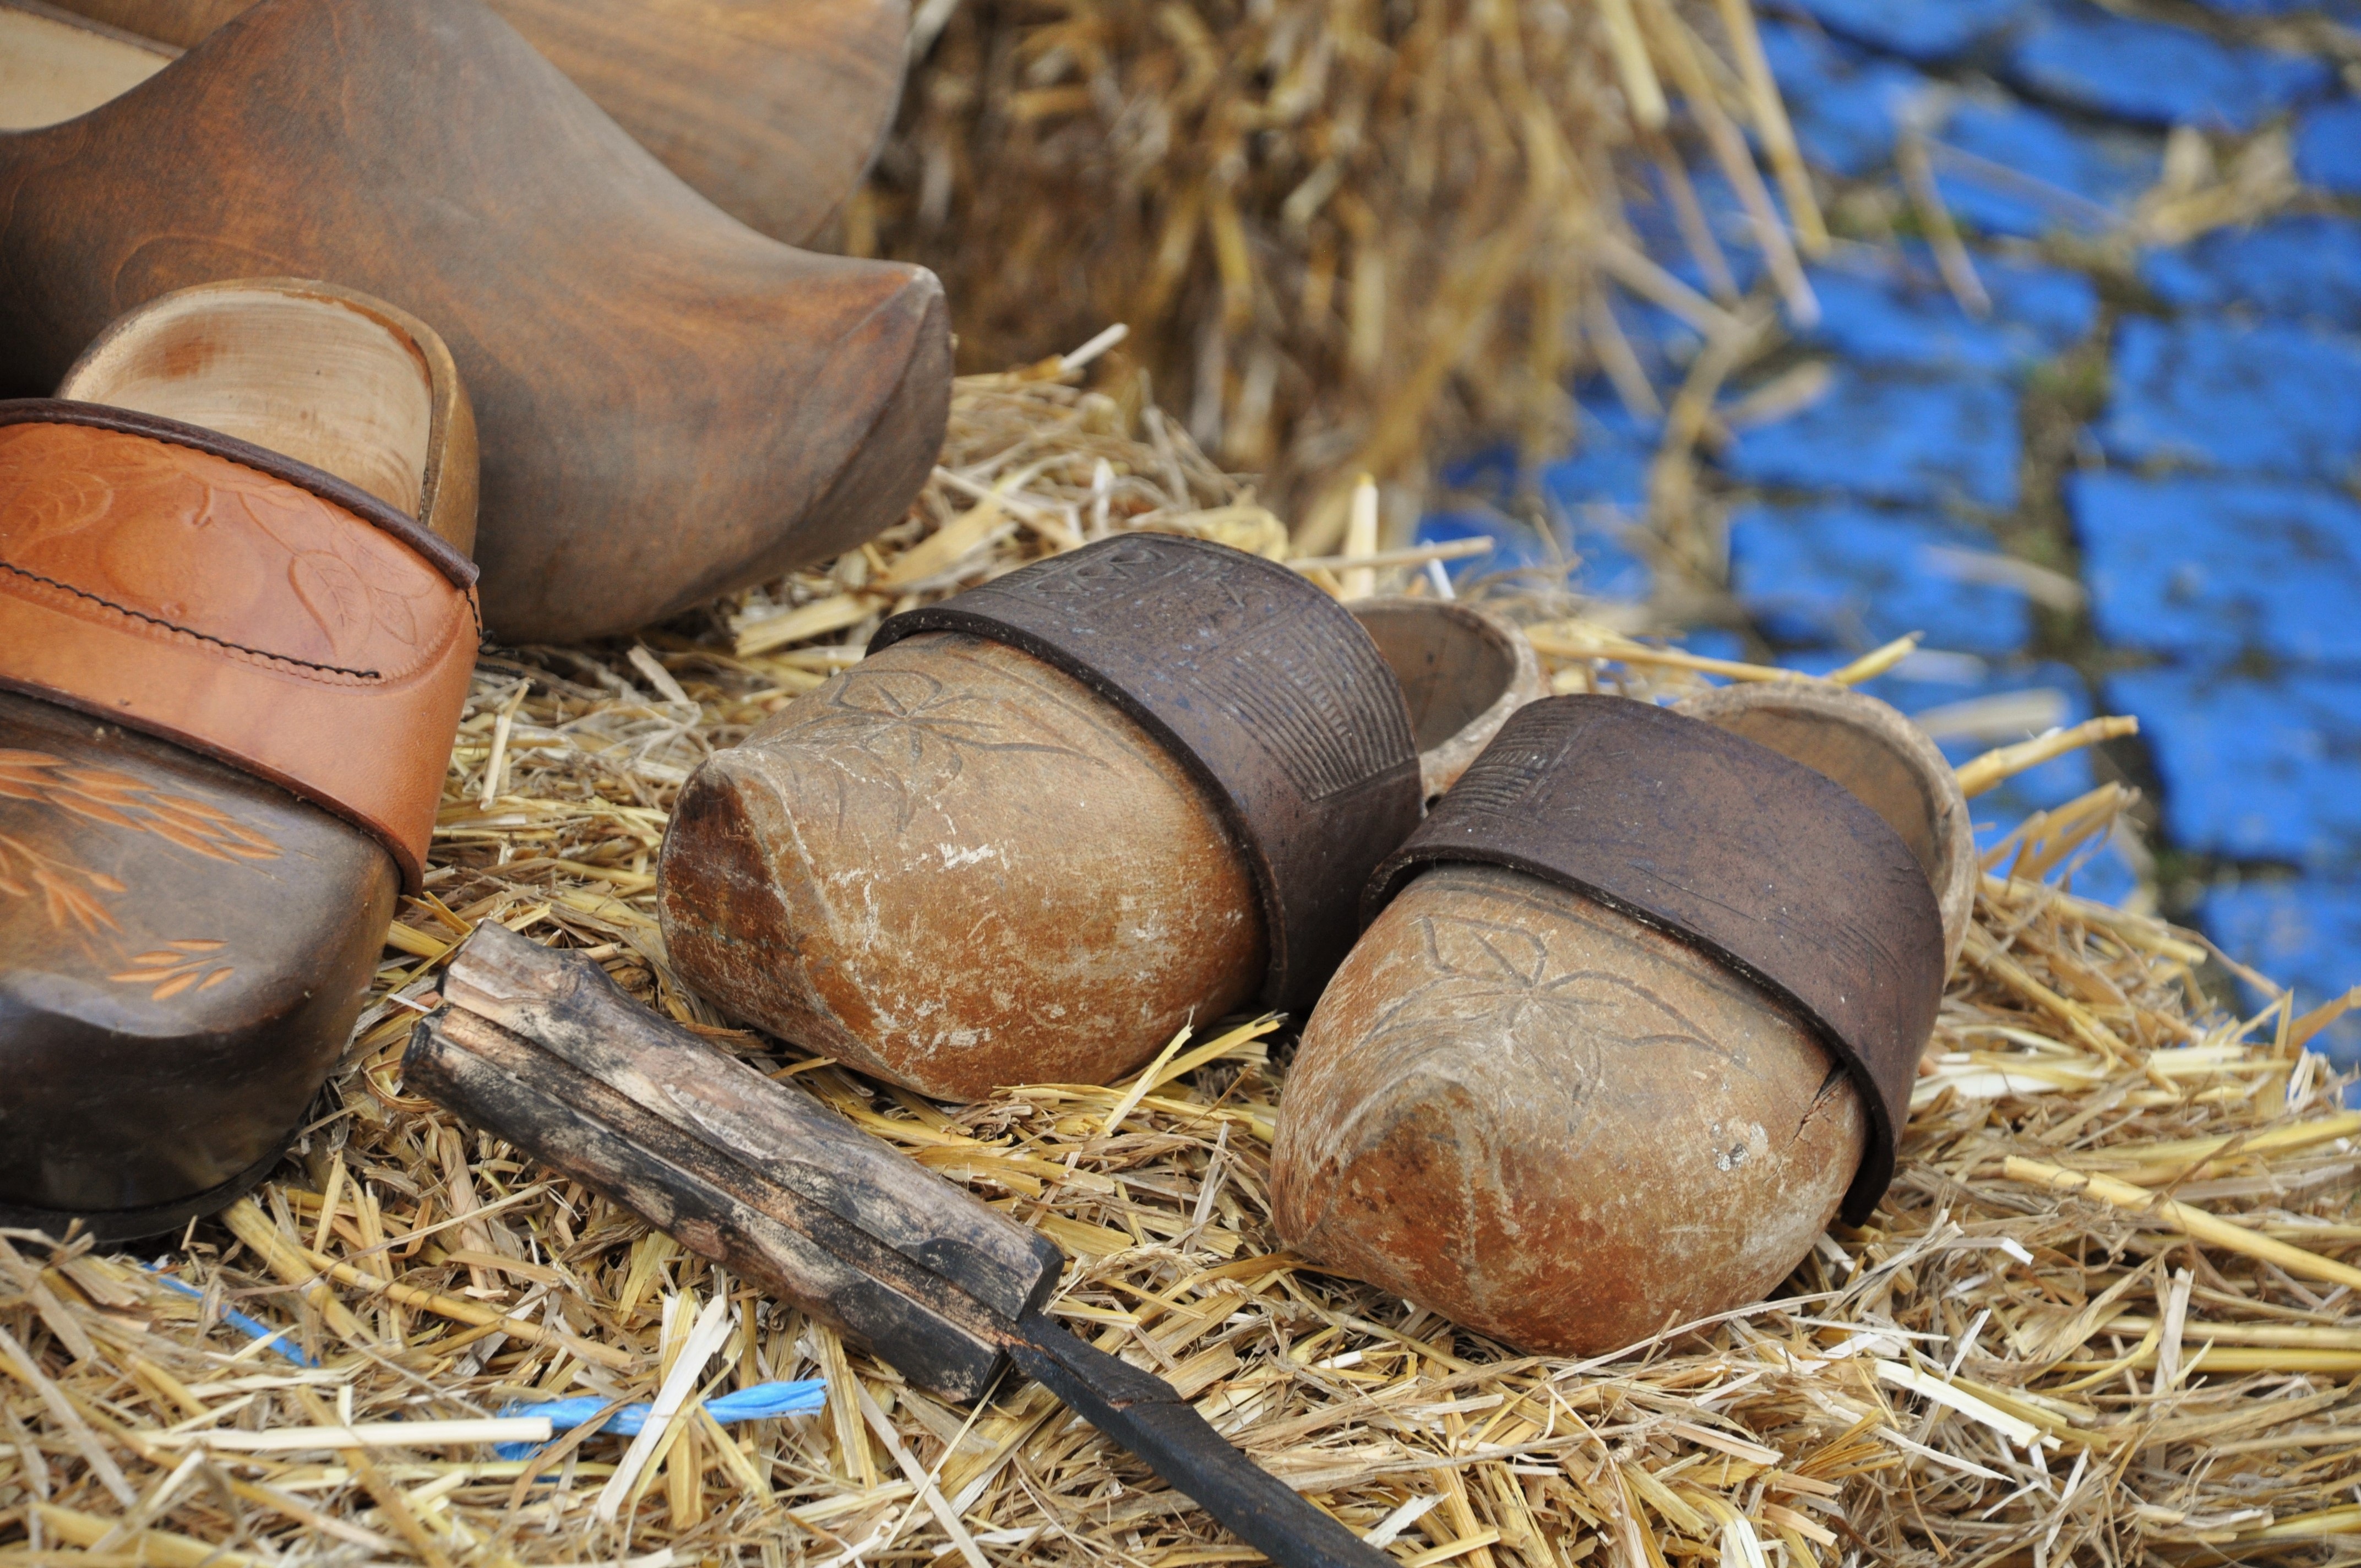
tree, wood, field, farm, france, food, produce, crop, autumn, kitchen, agriculture, coconut, shoes, french, straw, tradition, clogs, peasant, medieval festival, wooden shoes, gisors, traditional shoes, grass family, penny bun